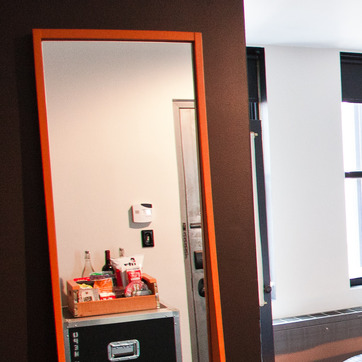
Material: mirror